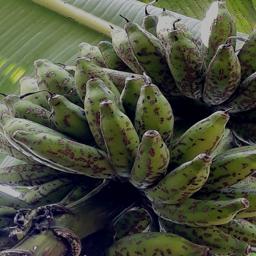
Label: BANANA FRUIT- SCARRING BEETLE